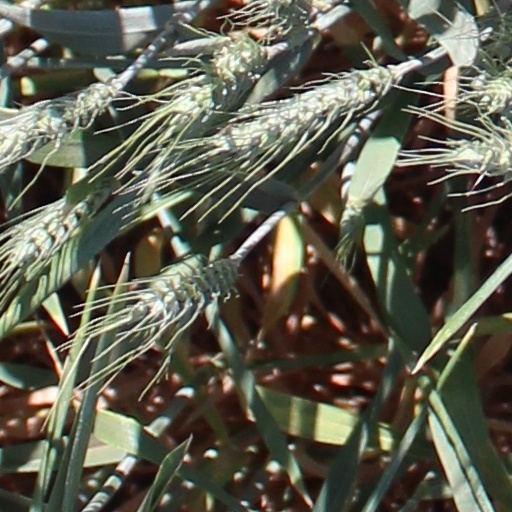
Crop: wheat